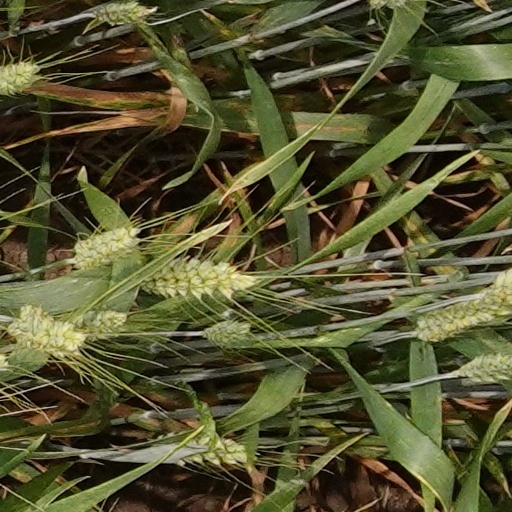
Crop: wheat